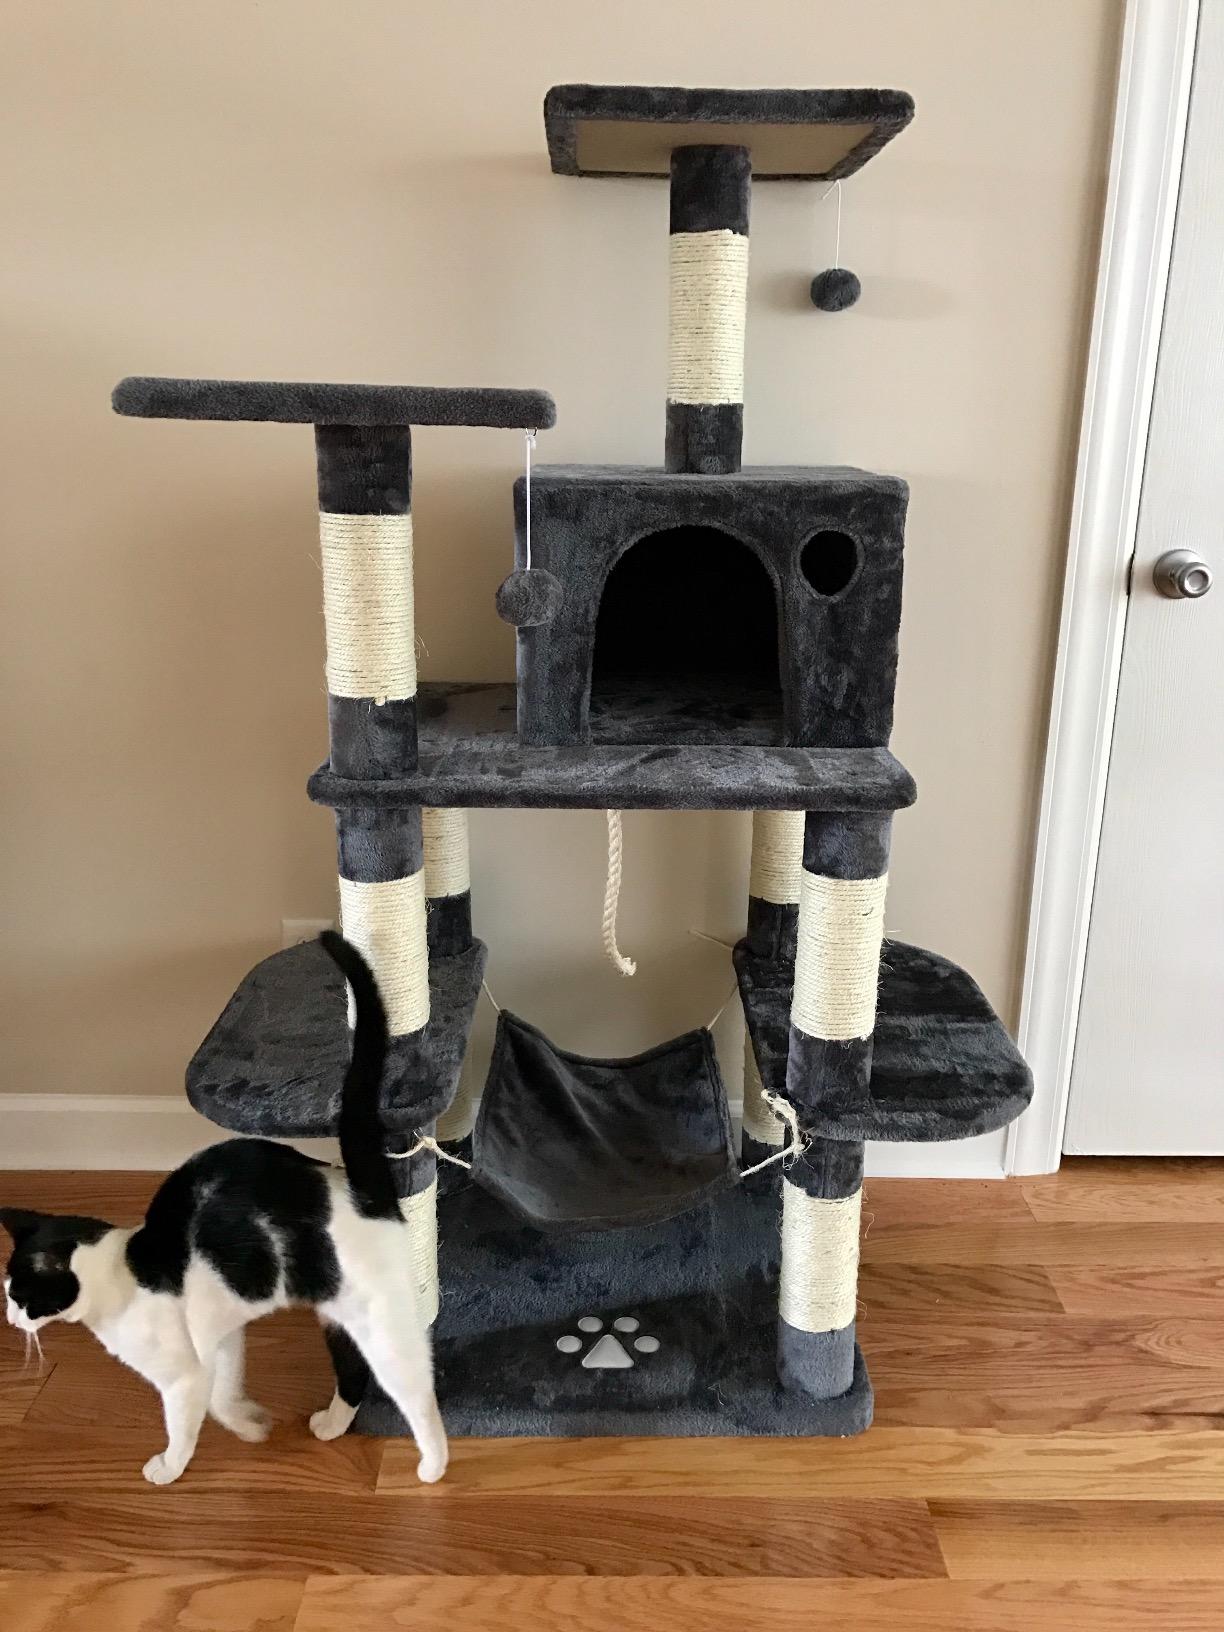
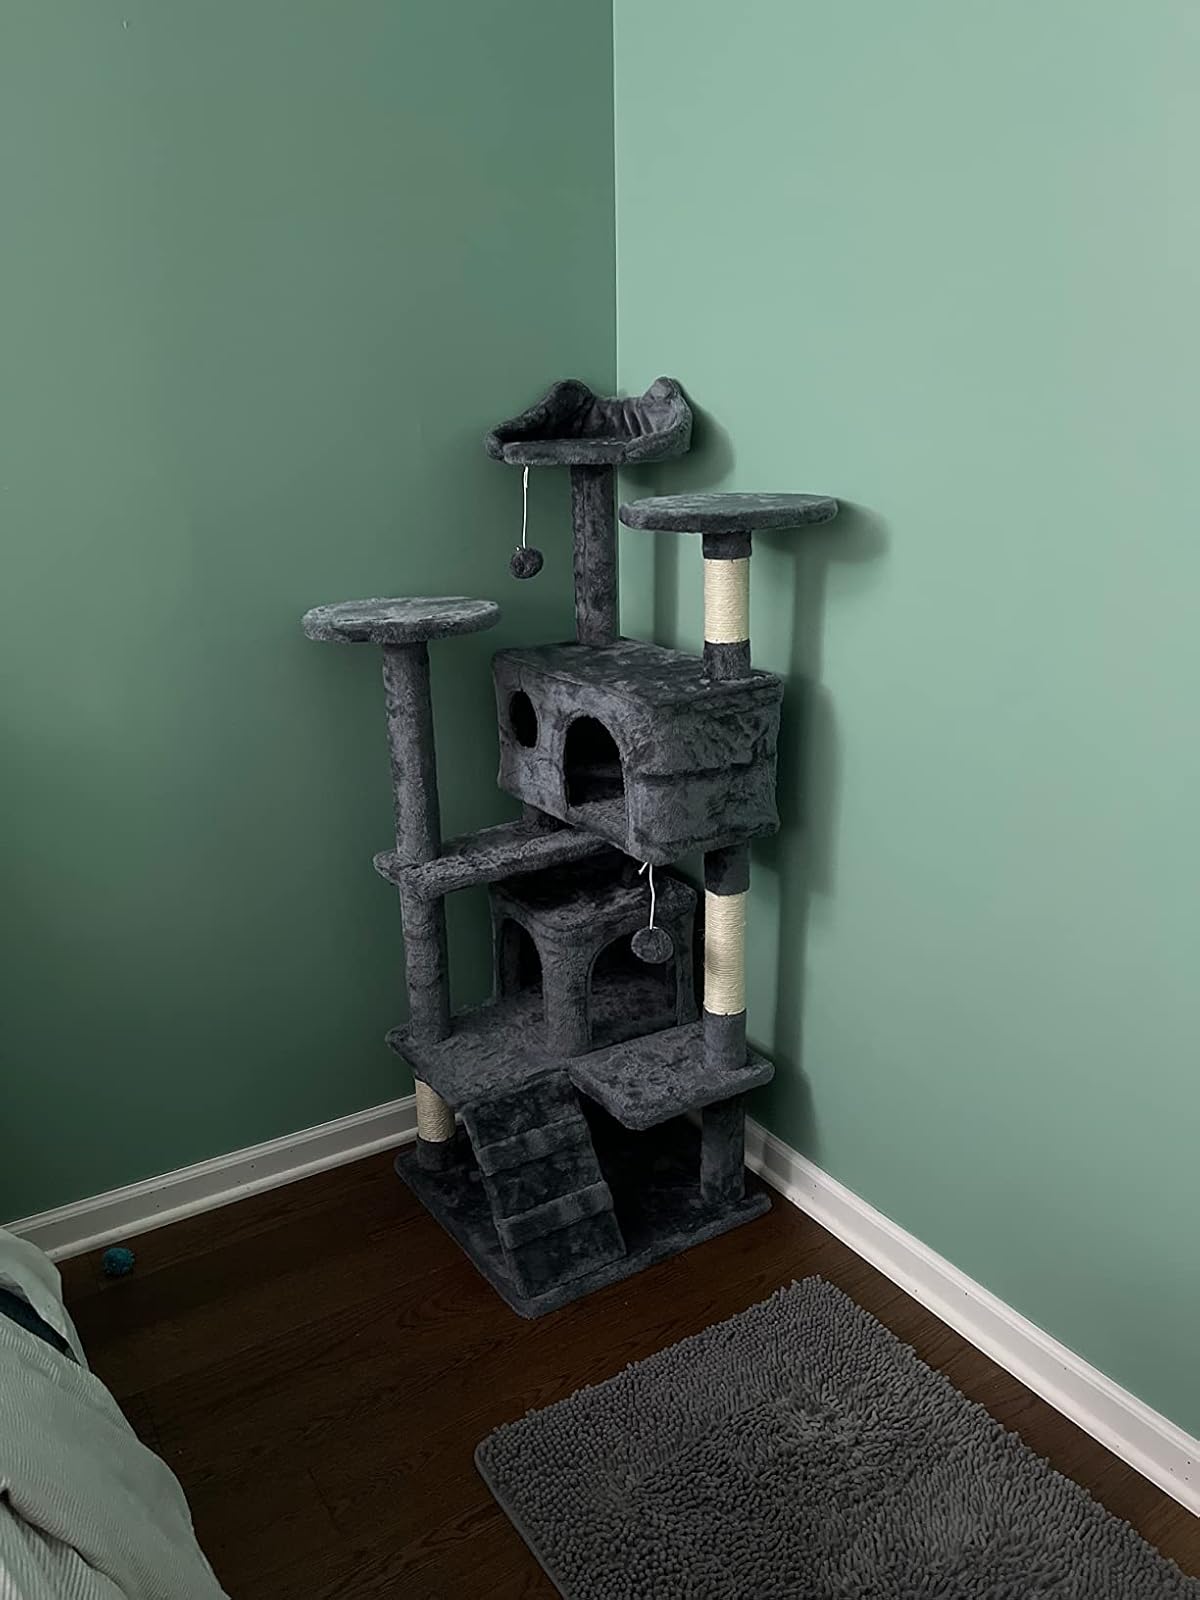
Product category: items_cat tree
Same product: no